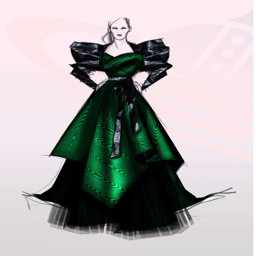
a sketch of design for person .